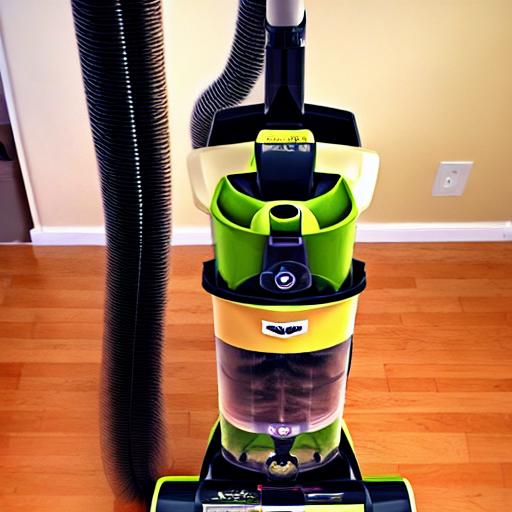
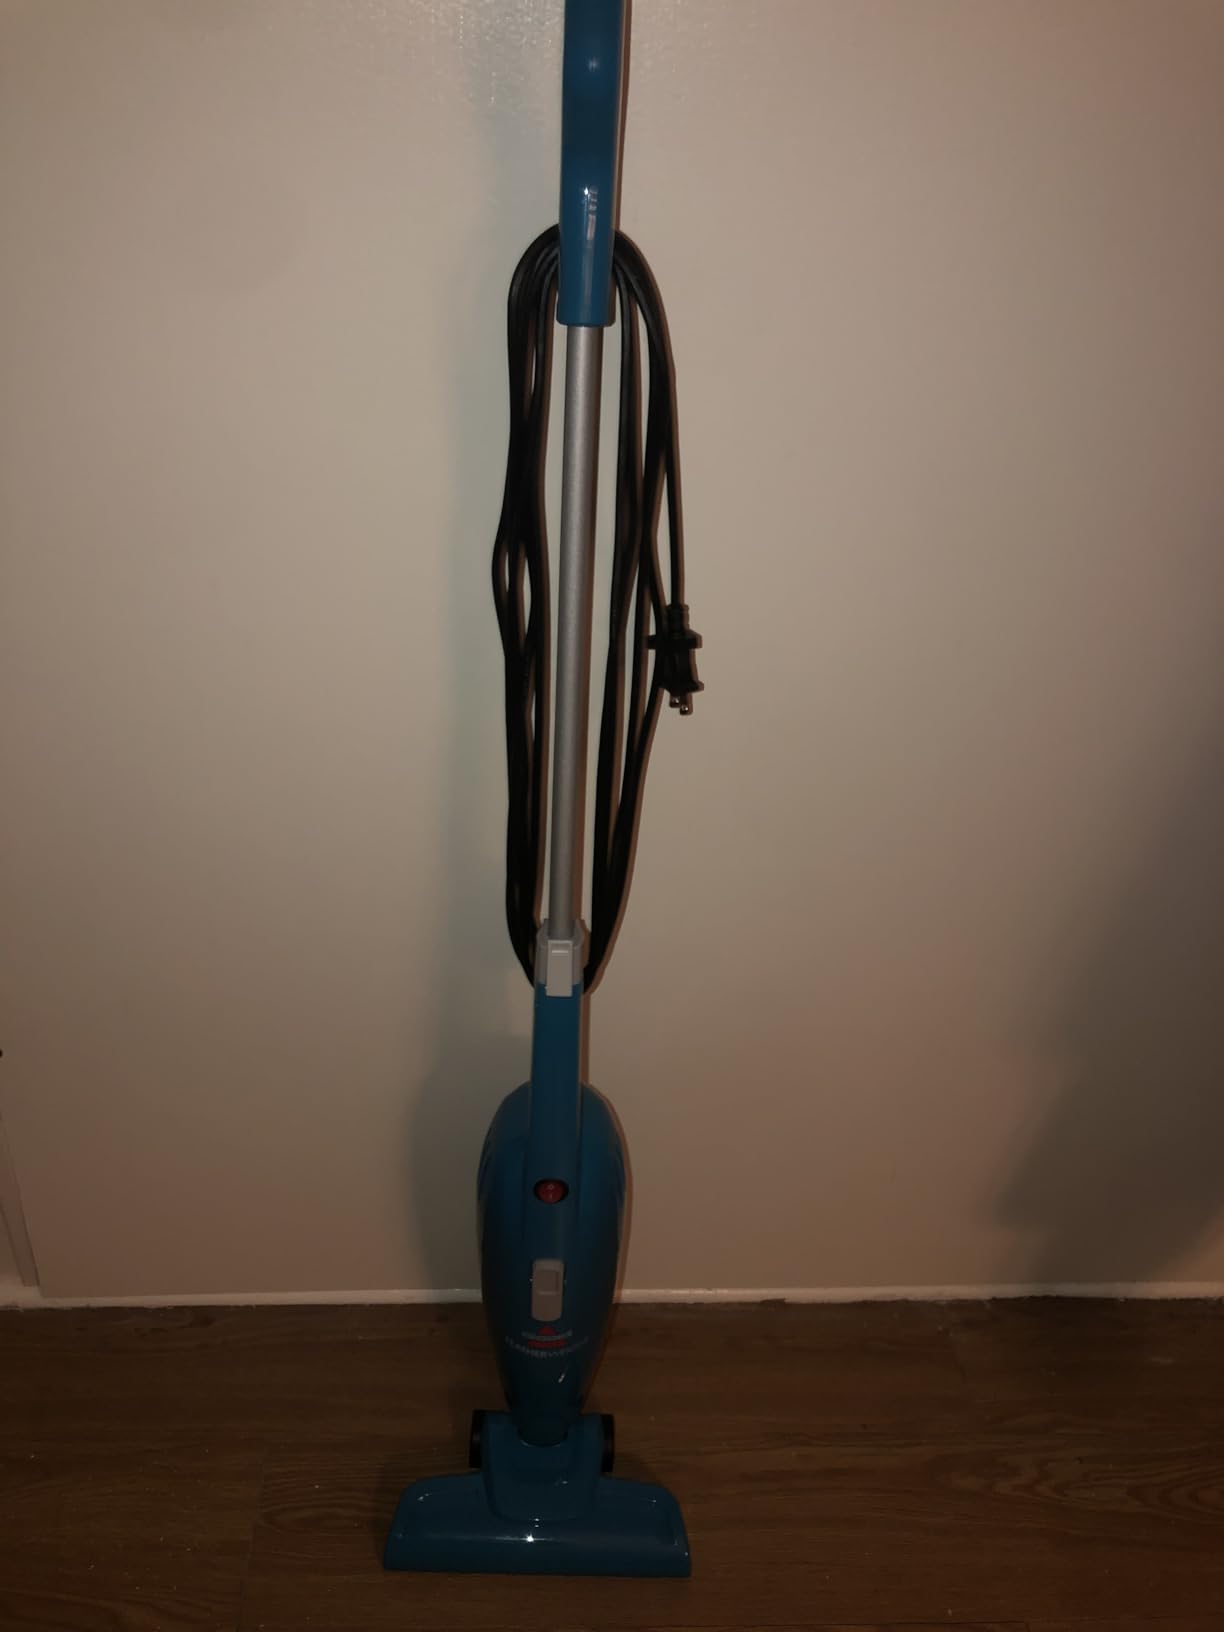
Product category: items_vacuum
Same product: no